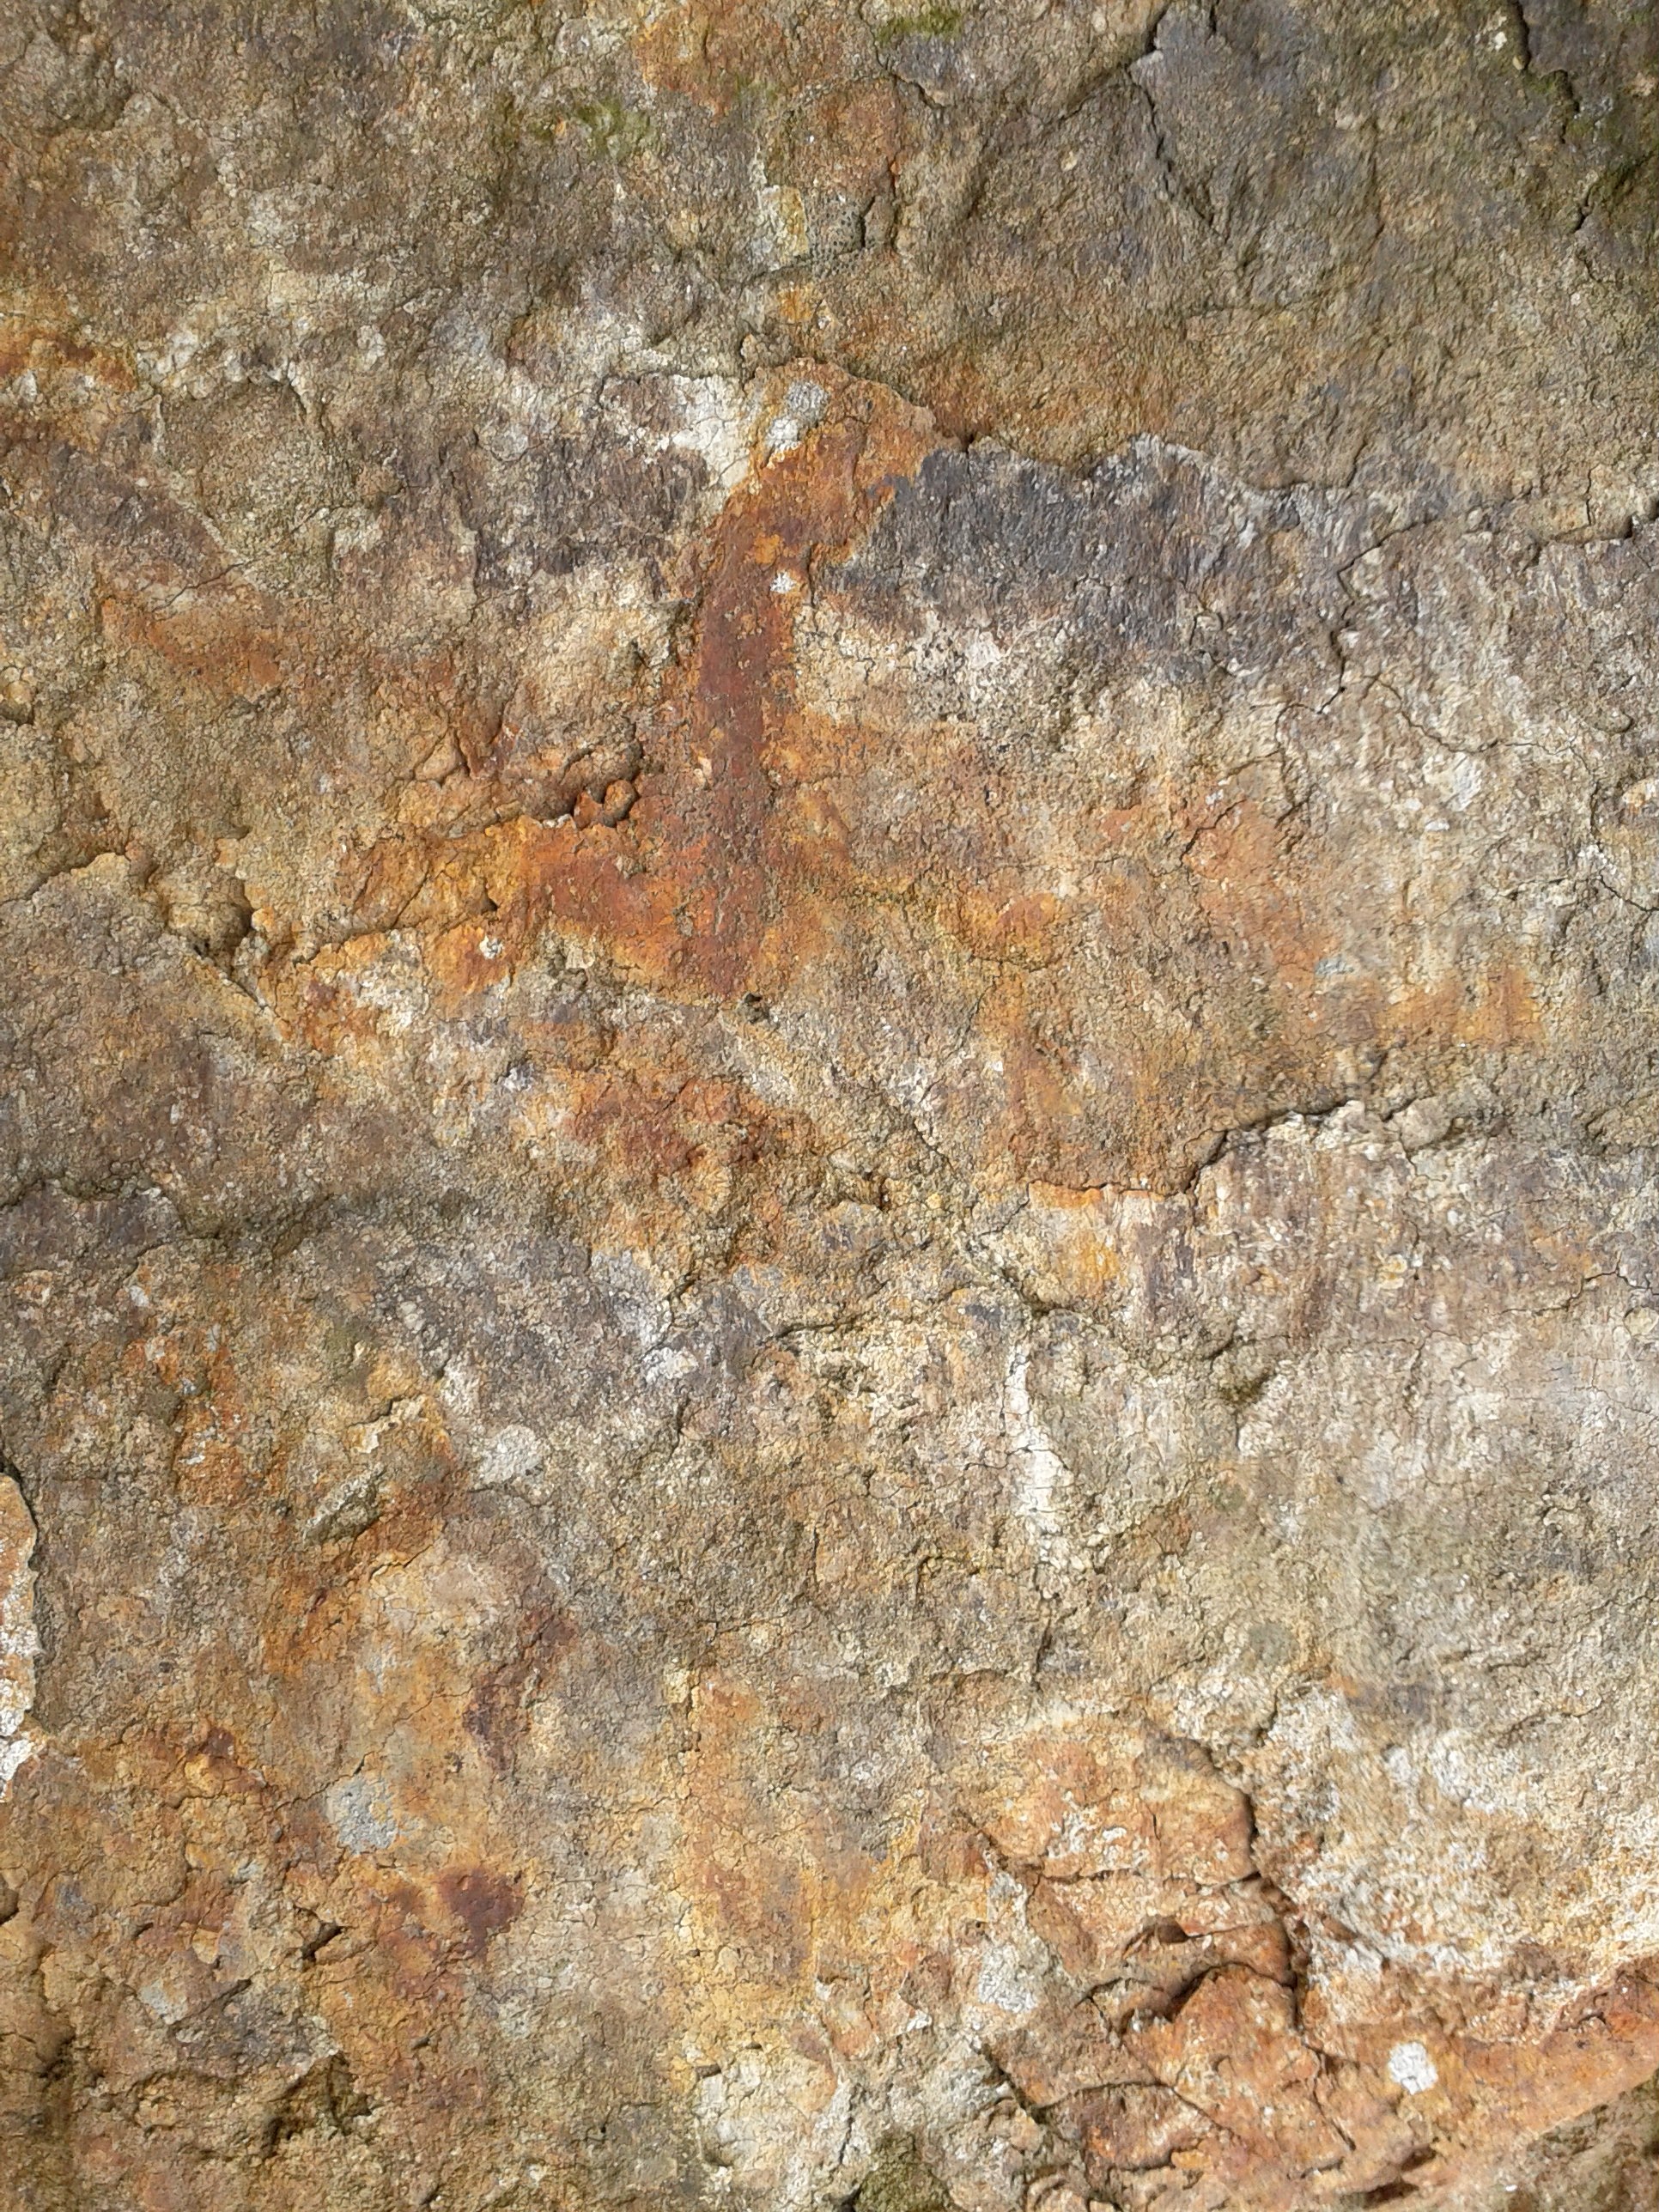
rock, texture, wall, formation, soil, stone wall, brick, material, rock wall, geology, granite, bedrock, flooring, ancient history